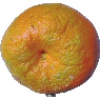
Label: mandarine